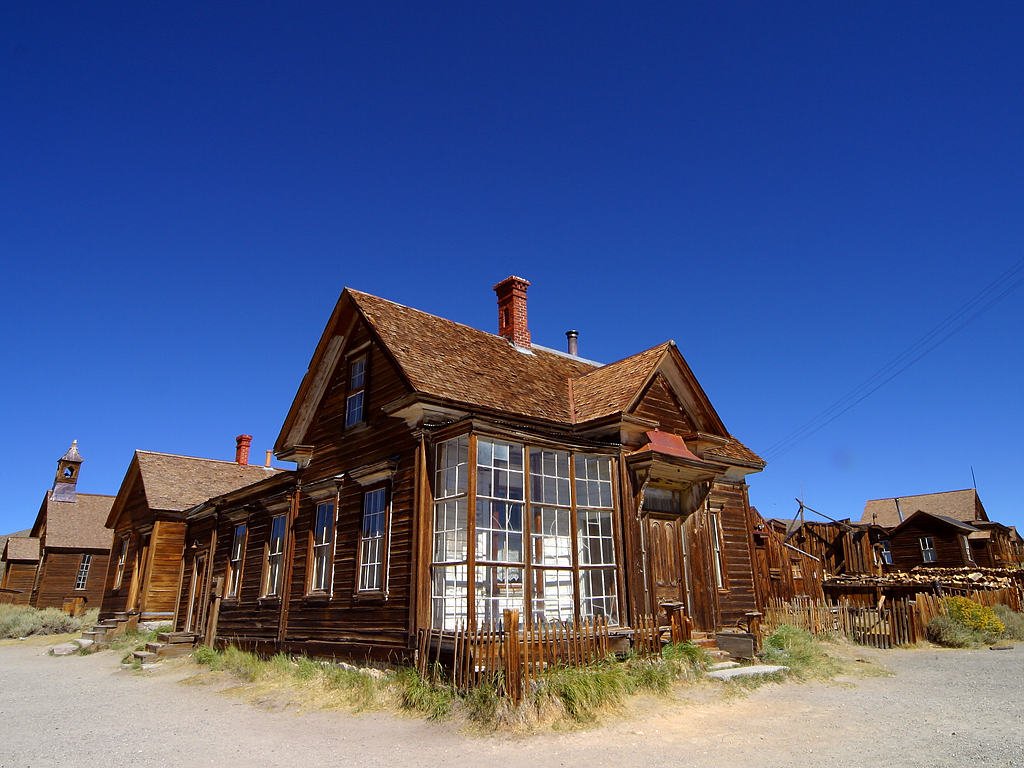
house, town, building, old, home, vacation, hut, village, cottage, usa, homes, ghost town, estate, leave, rural area, cottages, bodie, wild west, residential area